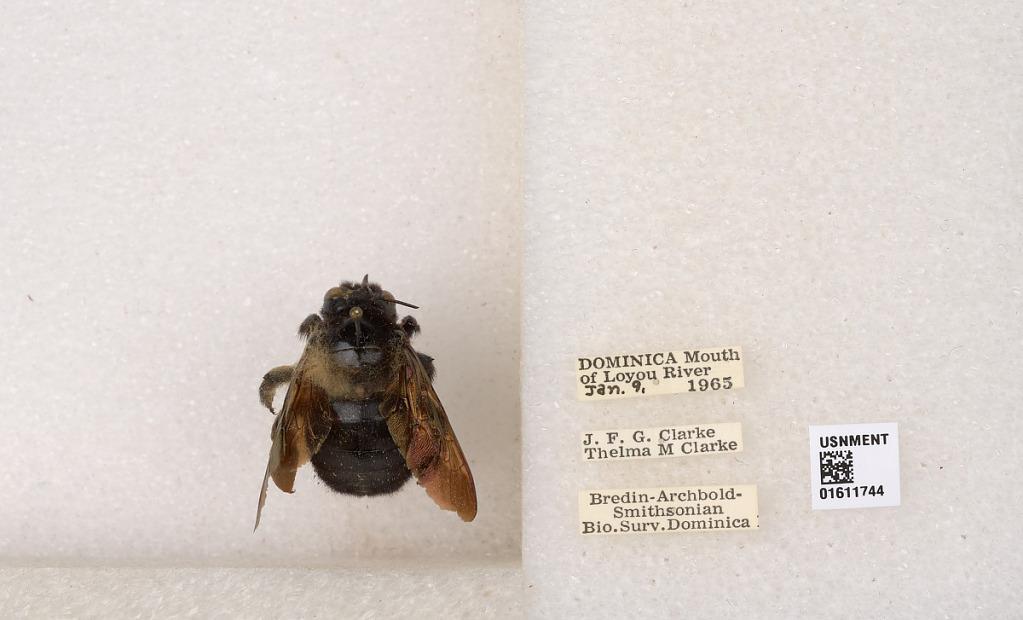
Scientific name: Xylocopa
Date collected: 1965-1-9
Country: Dominica
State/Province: Saint Joseph
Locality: Mouth of Loyou (Layou) River